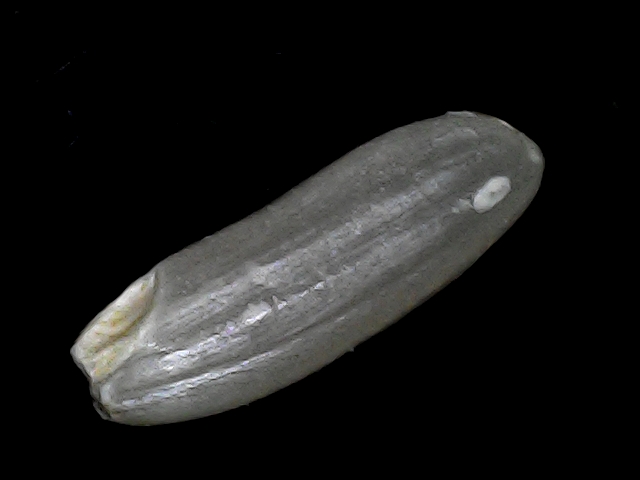
Rice variety: BD49